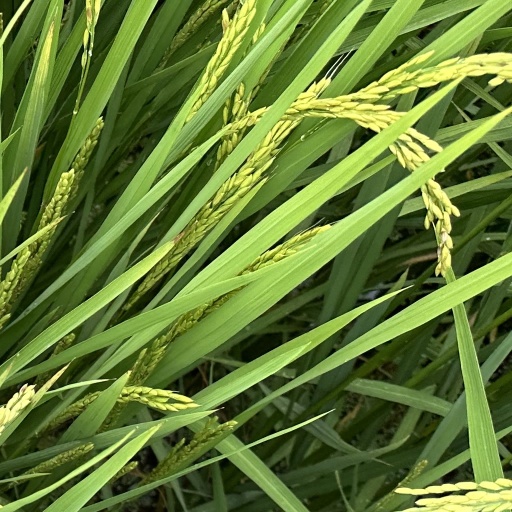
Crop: rice